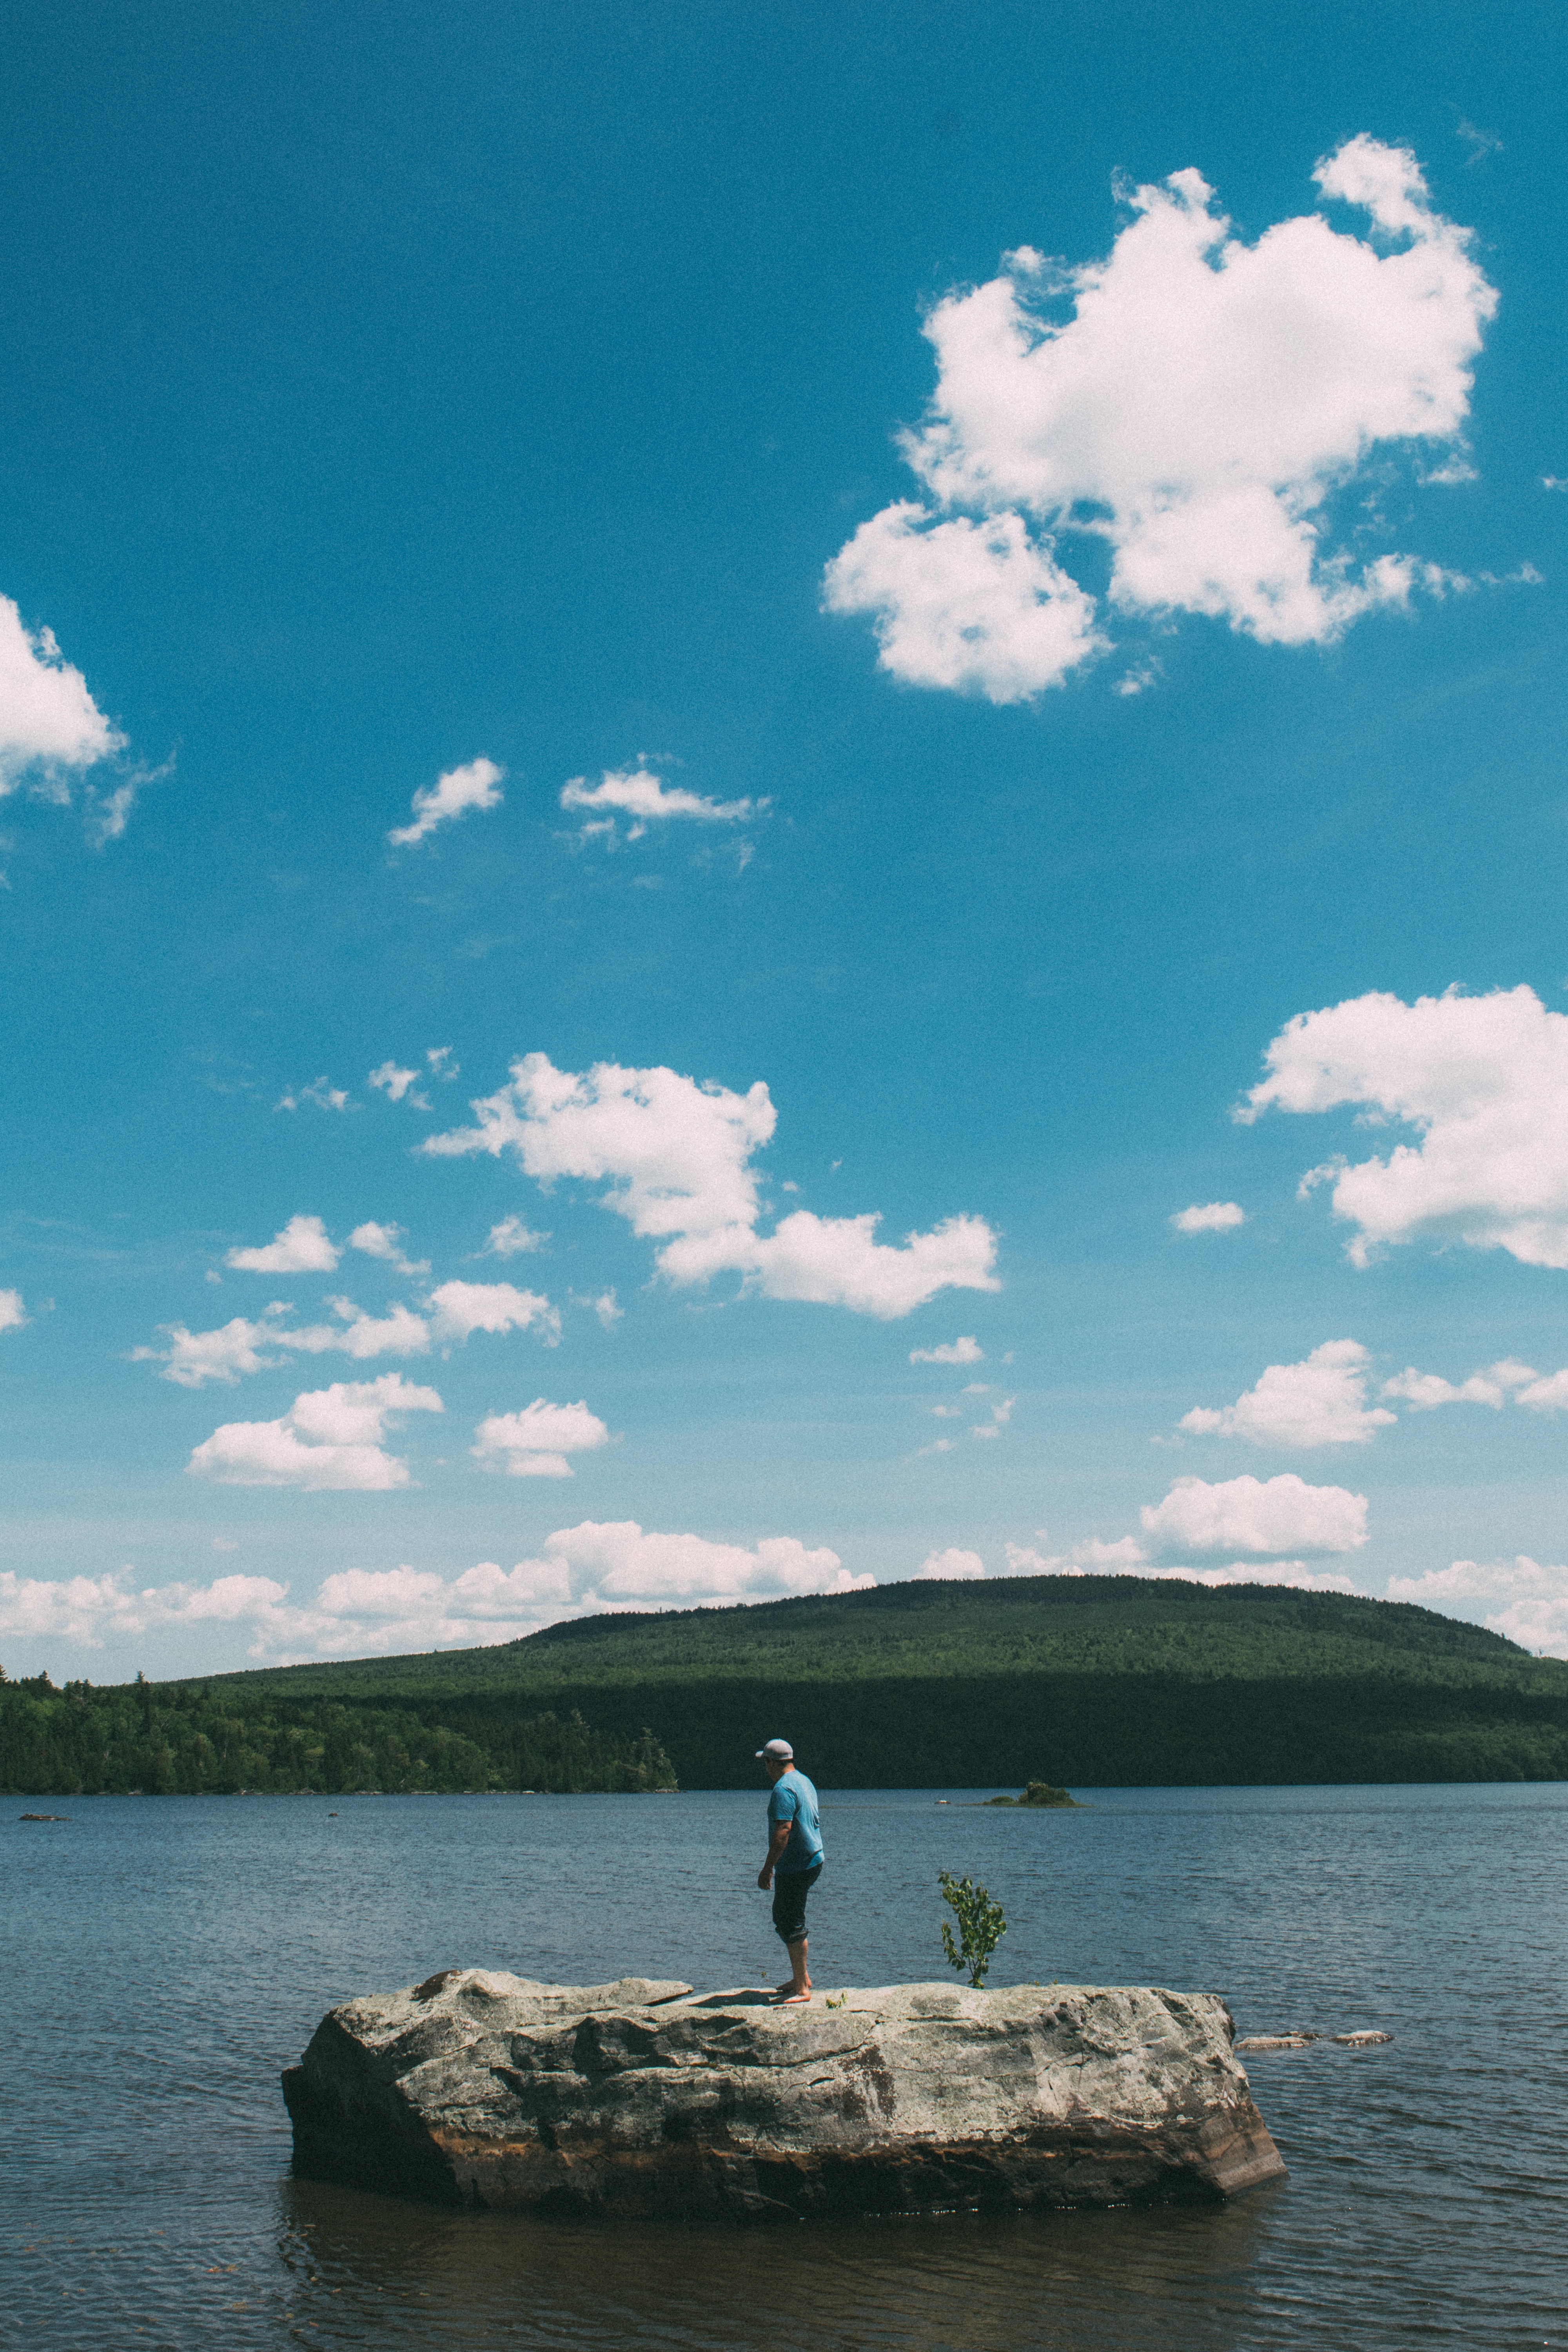
sea, coast, water, nature, ocean, horizon, cloud, sky, shore, wave, lake, reflection, bay, body of water, meteorological phenomenon